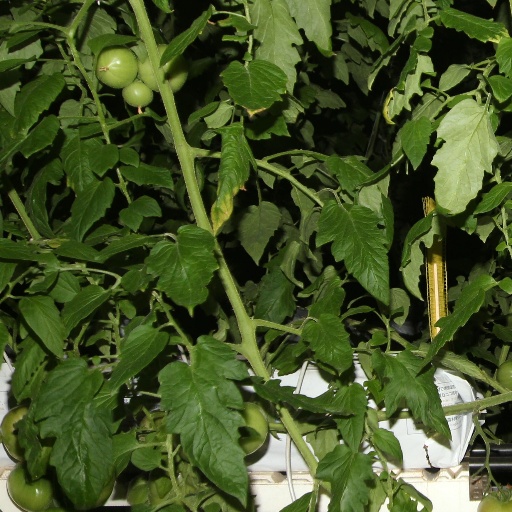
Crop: tomato